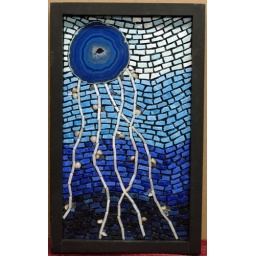
Smalti, agate slice, glass and quartz in black shadowbox 18&amp;quot;X10&amp;quot;